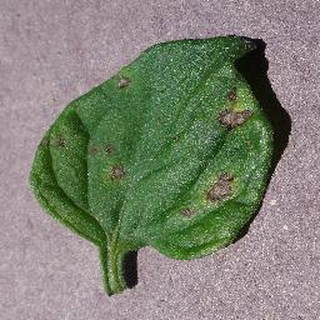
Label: tomato_septoria_leaf_spot